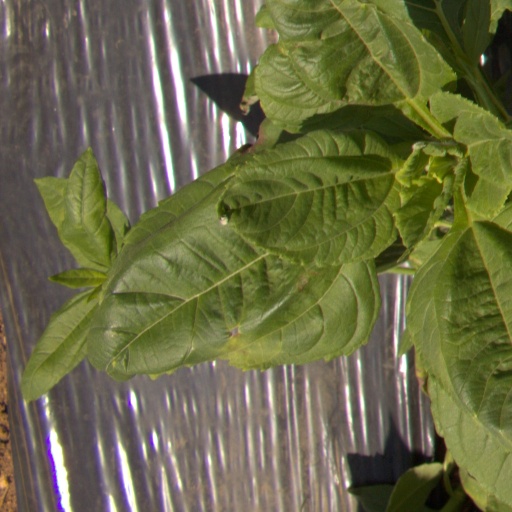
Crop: Jerusalem artichoke